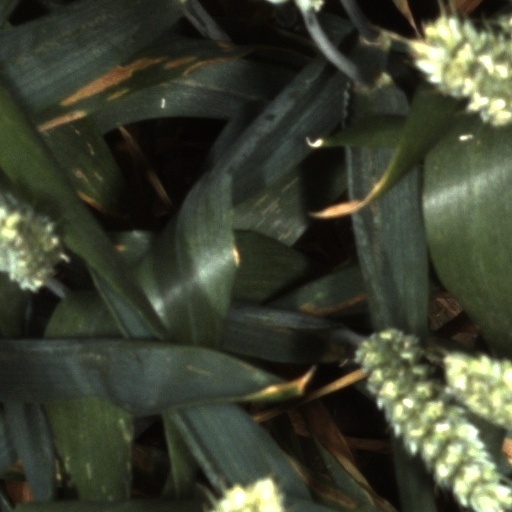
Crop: wheat